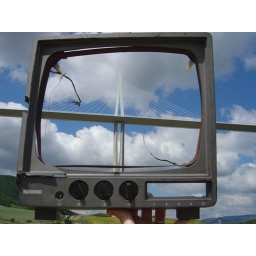
I found the remains of a TV next to the tallest bridge in the world.